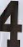
Number: 4